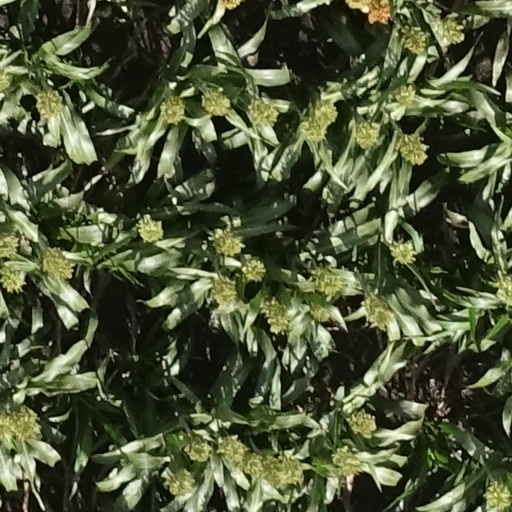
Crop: sorghum